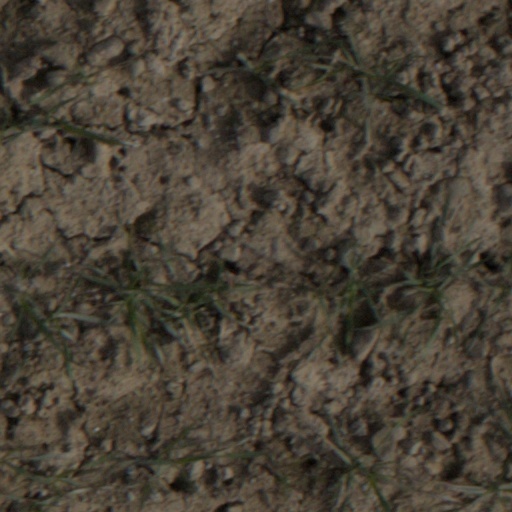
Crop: wheat